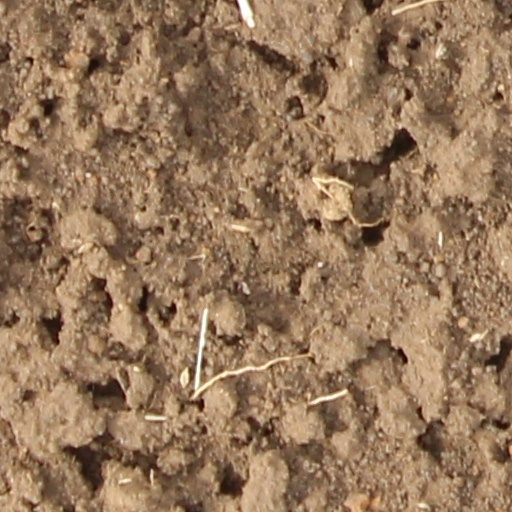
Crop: wheat